Nancy Elizabeth Prophet

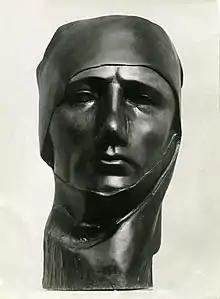

In 1914, at the age of 24, Prophet enrolled in the Rhode Island School of Design in Providence, Rhode Island. She was the only African American student amongst a predominantly white female school population. Despite this, Prophet integrated herself well both academically and socially.